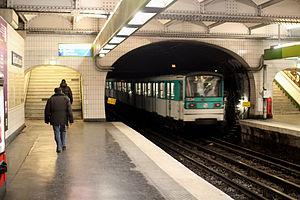
La liste des stations du métro de Paris propose un aperçu des stations actuellement en service, fermées ou autres, du métro de Paris, en France. Le métro a ouvert en 1900 et comprend 302 stations et 383 points d'arrêt, depuis le 23 mars 2013. Les stations fermées ne sont pas comptées dans le total.